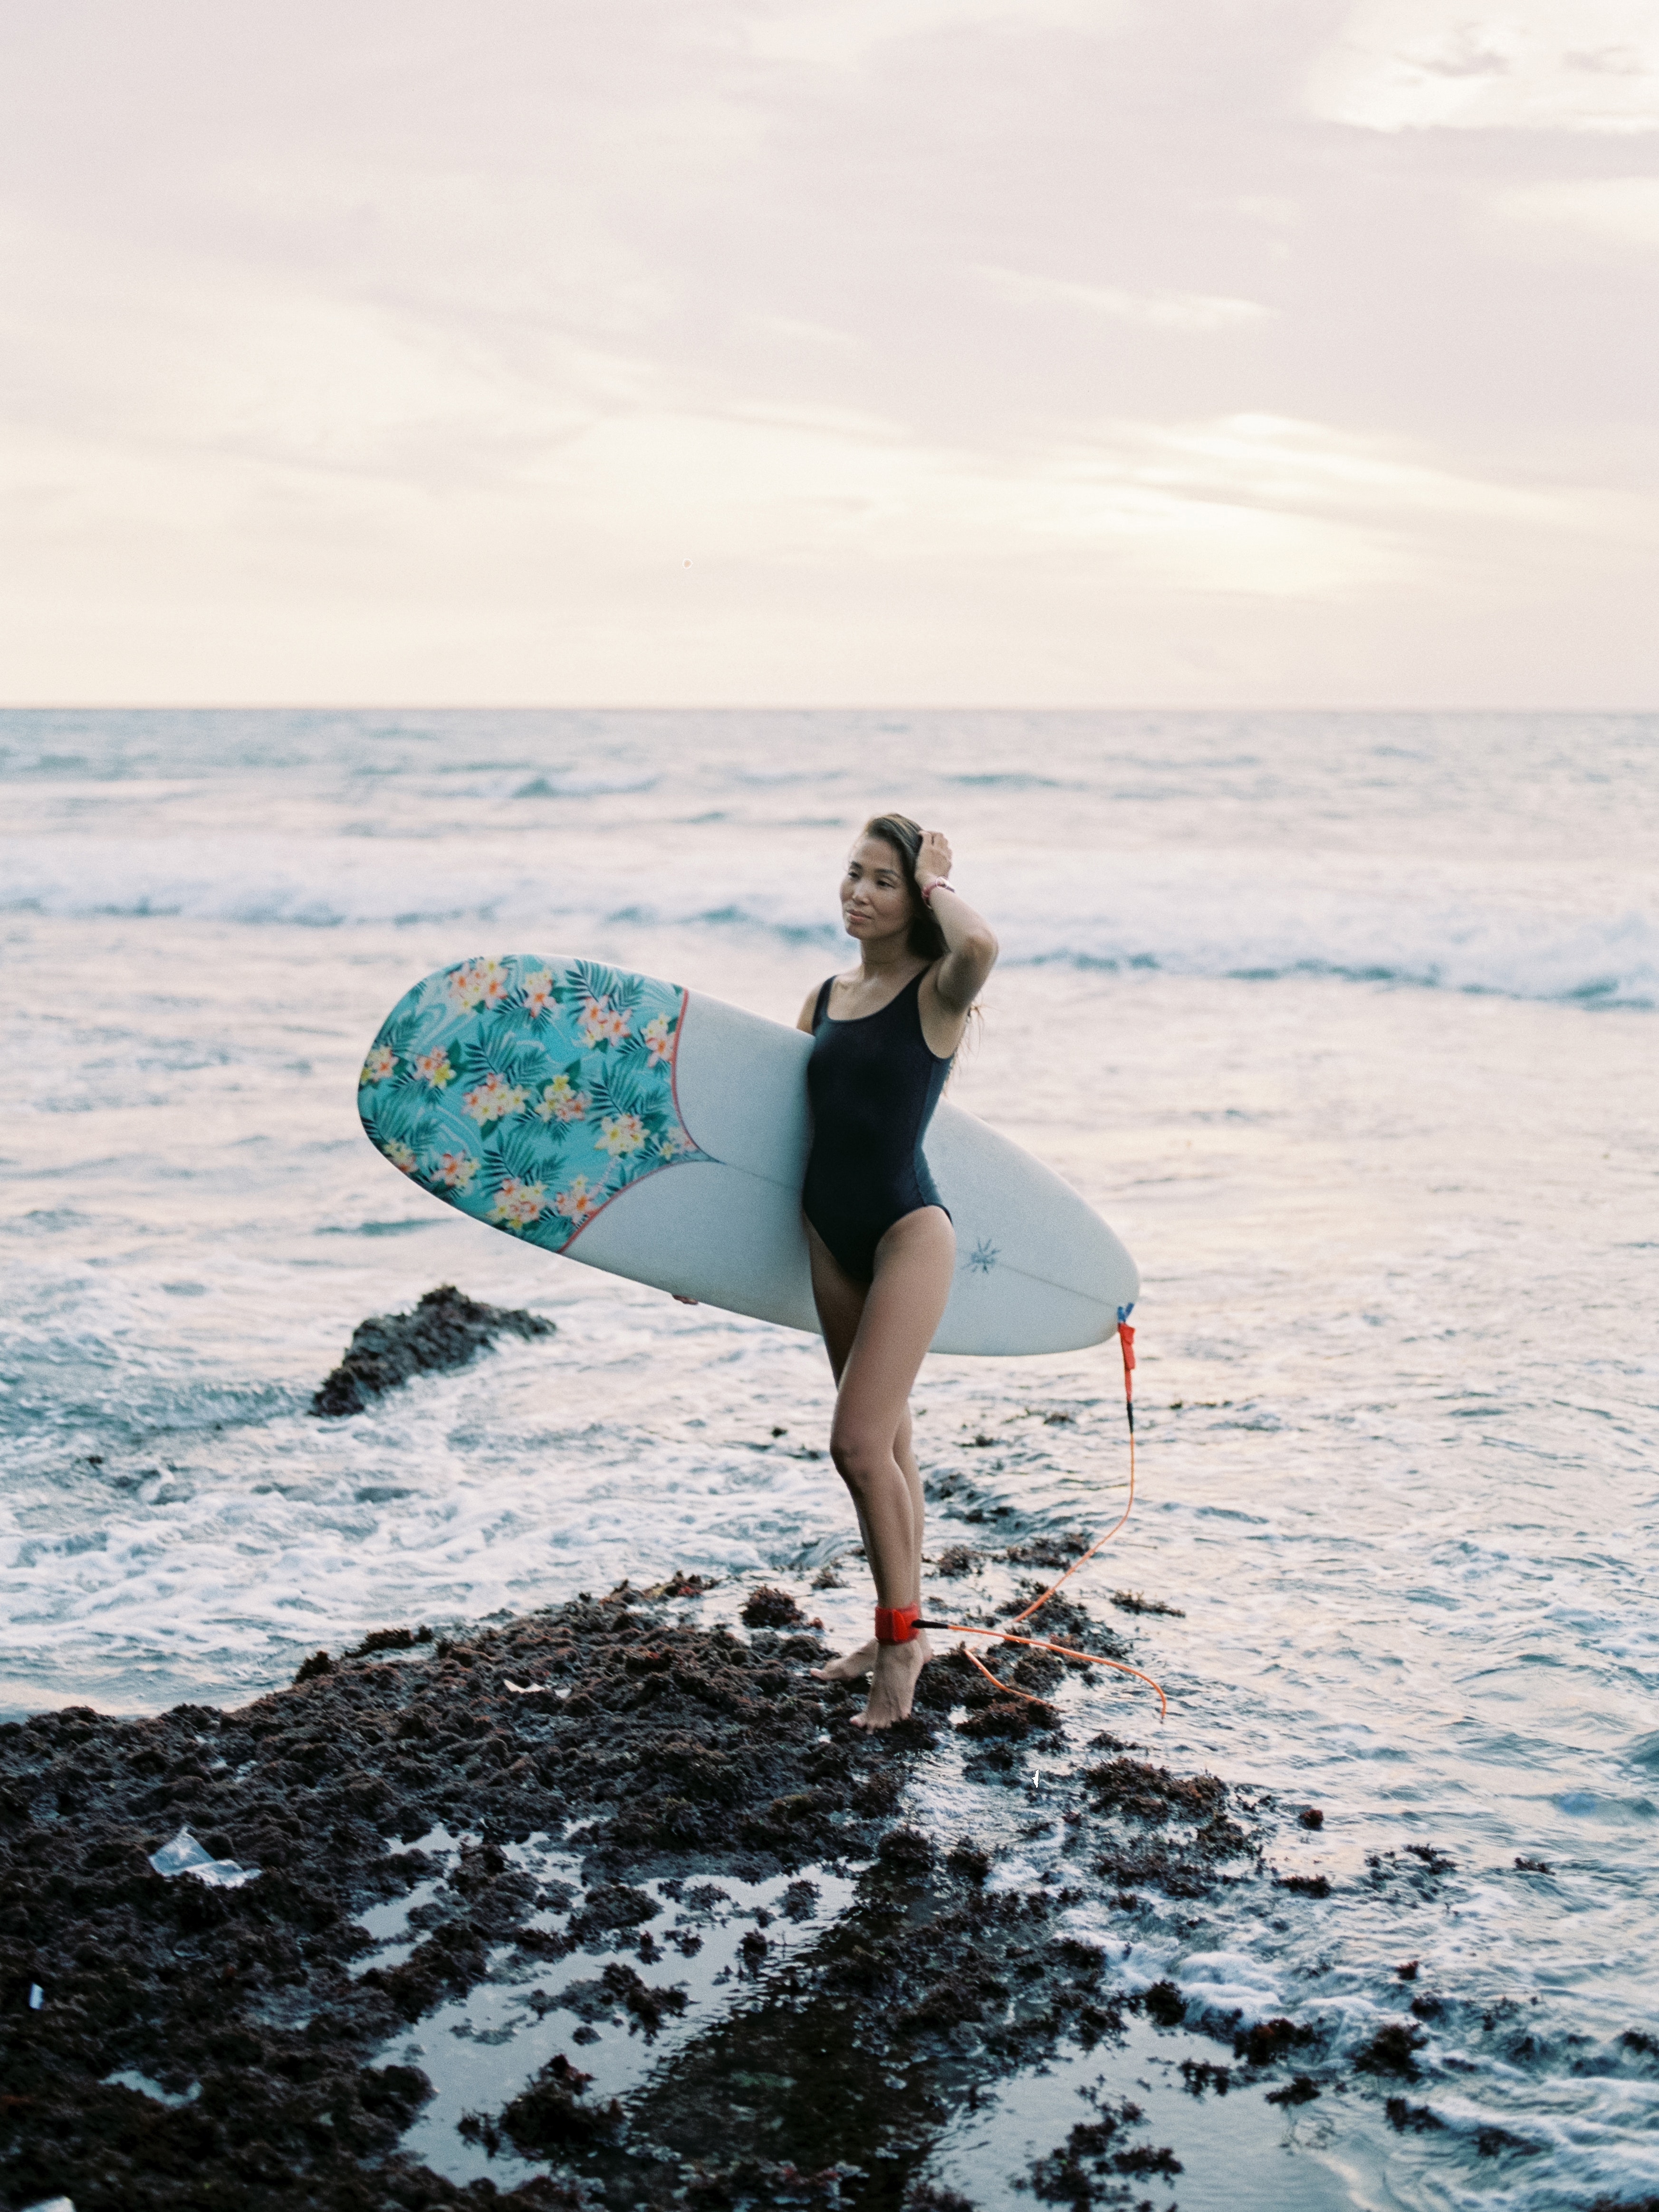
woman, swimming, sky, cloud, water, surfing, surfboard, People in nature, leg, sports equipment, flash photography, shorts, happy, beach, swimwear, Surfing Equipment, waist, thigh, skimboarding, knee, wind, horizon, wind wave, personal protective equipment, leisure, fun, human leg, barefoot, recreation, shore, landscape, wave, sand, boardsport, surface water sports, wetsuit, ocean, coast, sports, extreme sport, water sport, rock, eyewear, tide, reflection, vacation, shadow, individual sports, sea, photo shoot